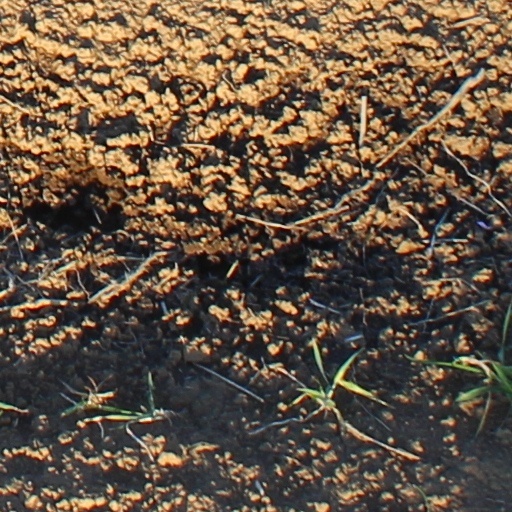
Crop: wheat